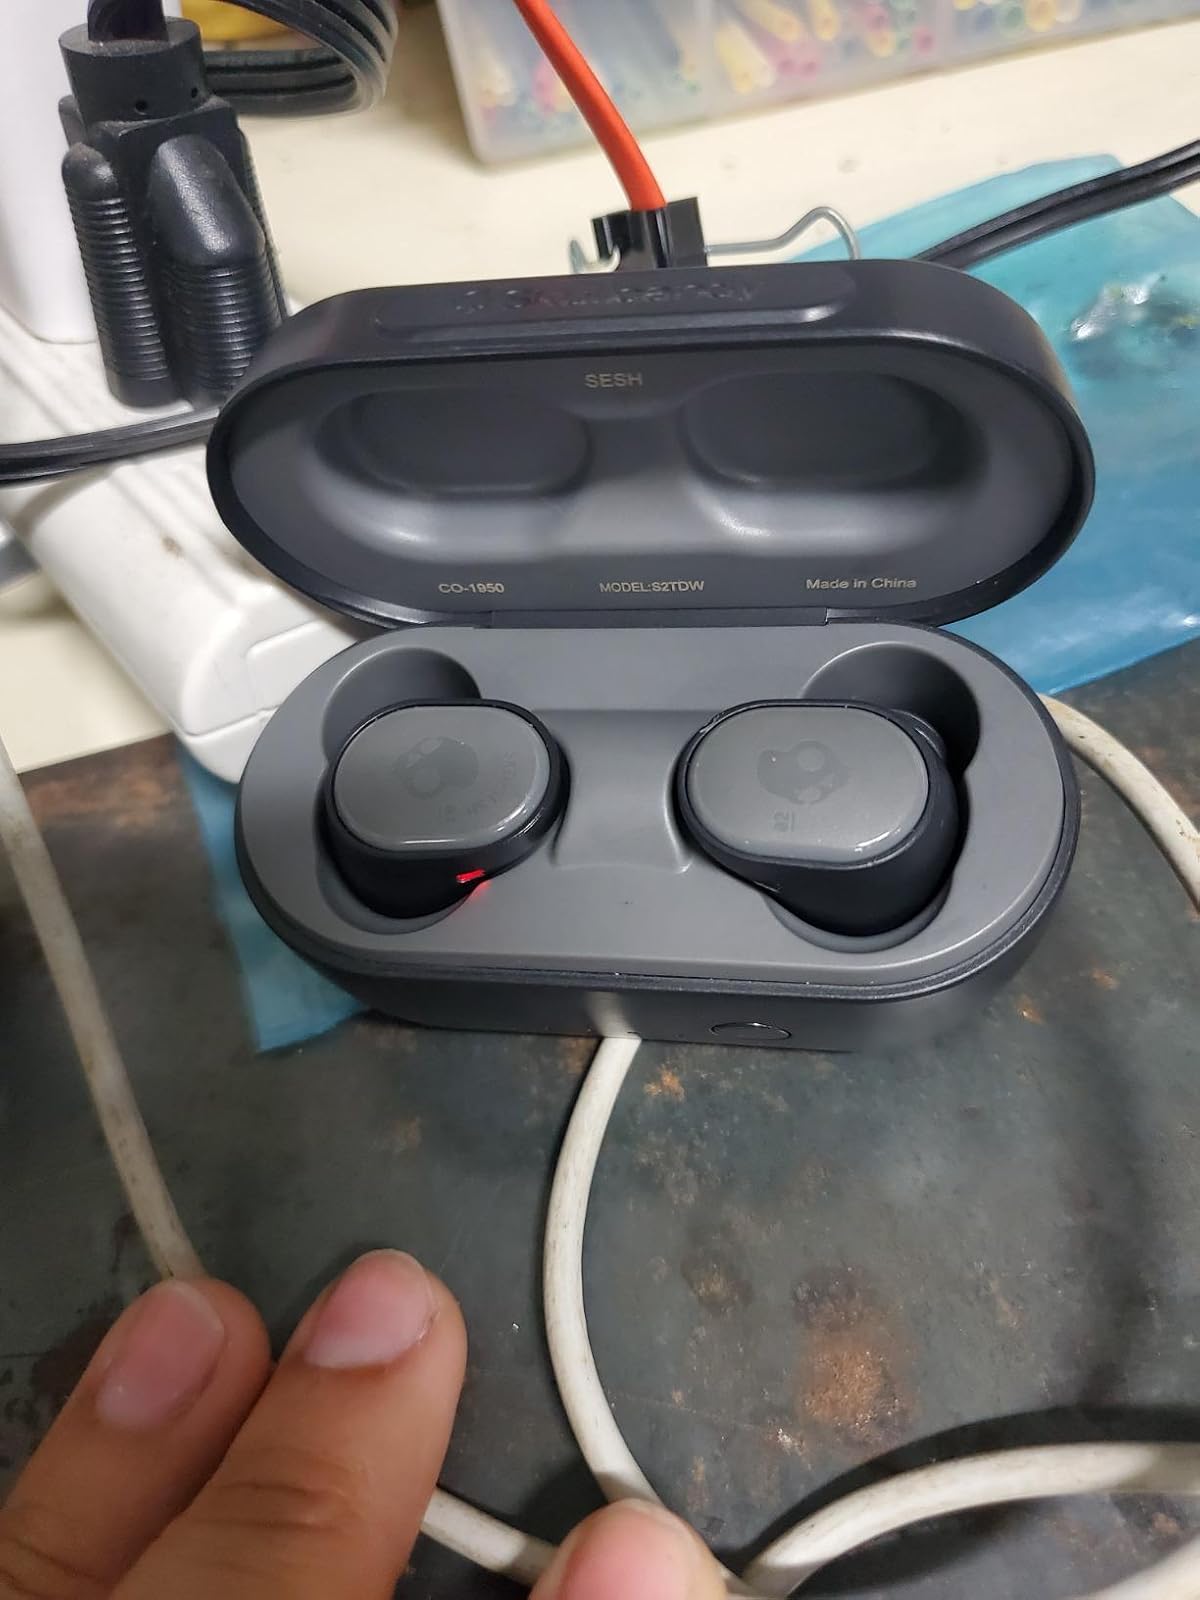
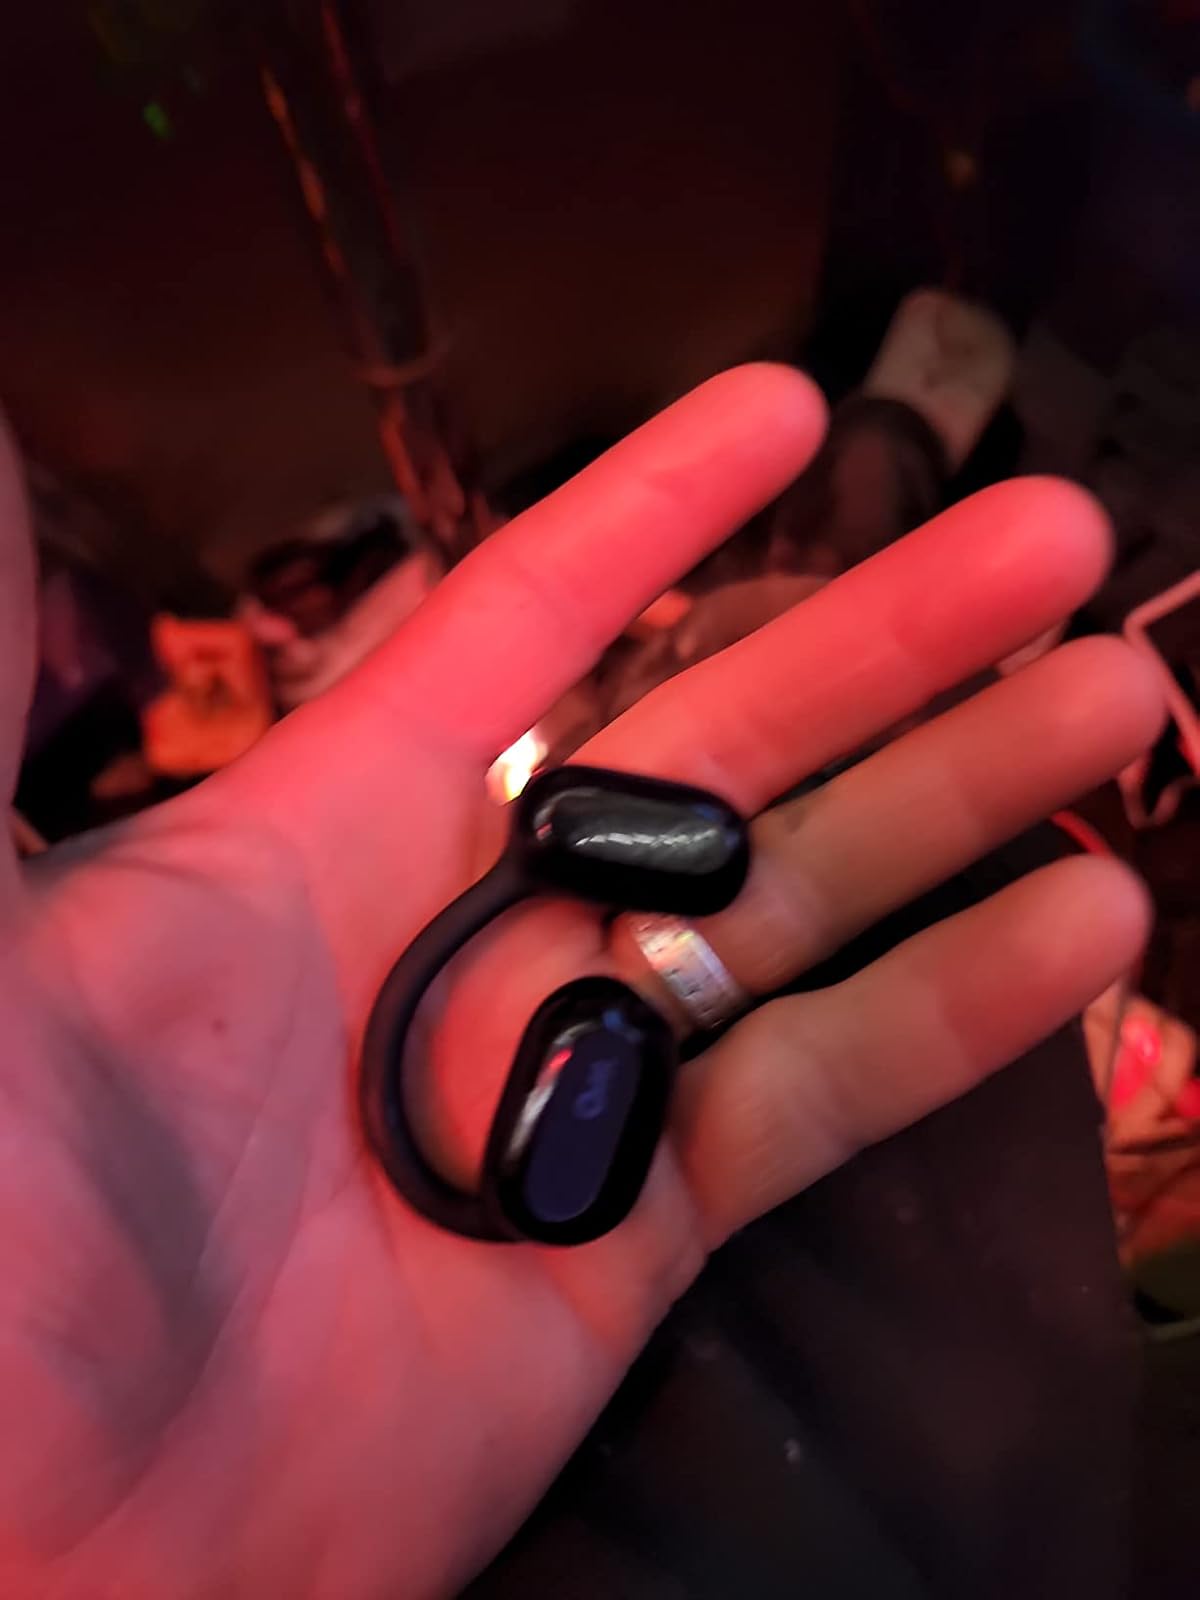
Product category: earbuds
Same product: no